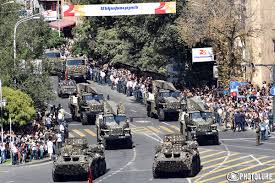
Label: TOS-1